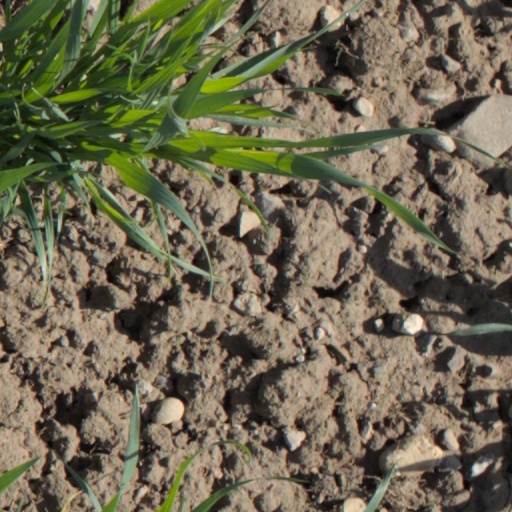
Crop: wheat